Zákony vlka

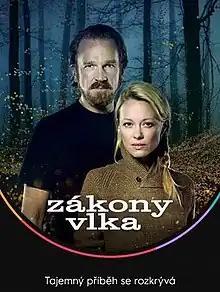

Zákony vlka (The Laws of the Wolf) is a Czech television series that airs in 2023. It is directed by Marek Najbrt. It starrs Stanislav Majer as former criminal Robert Černý who is released from prison and assumes identity of a policeman in village in Brdy. First episode is to air on 18 March 2023 on Prima and its streaming service Prima+. Lucie Kršáková stated on 20 February 2023 that season 2 is in development. Season 2 is set to start broadcast on 16 September 2023 replacing Eliška a Damián in prime time. The series was renewed for season 3.